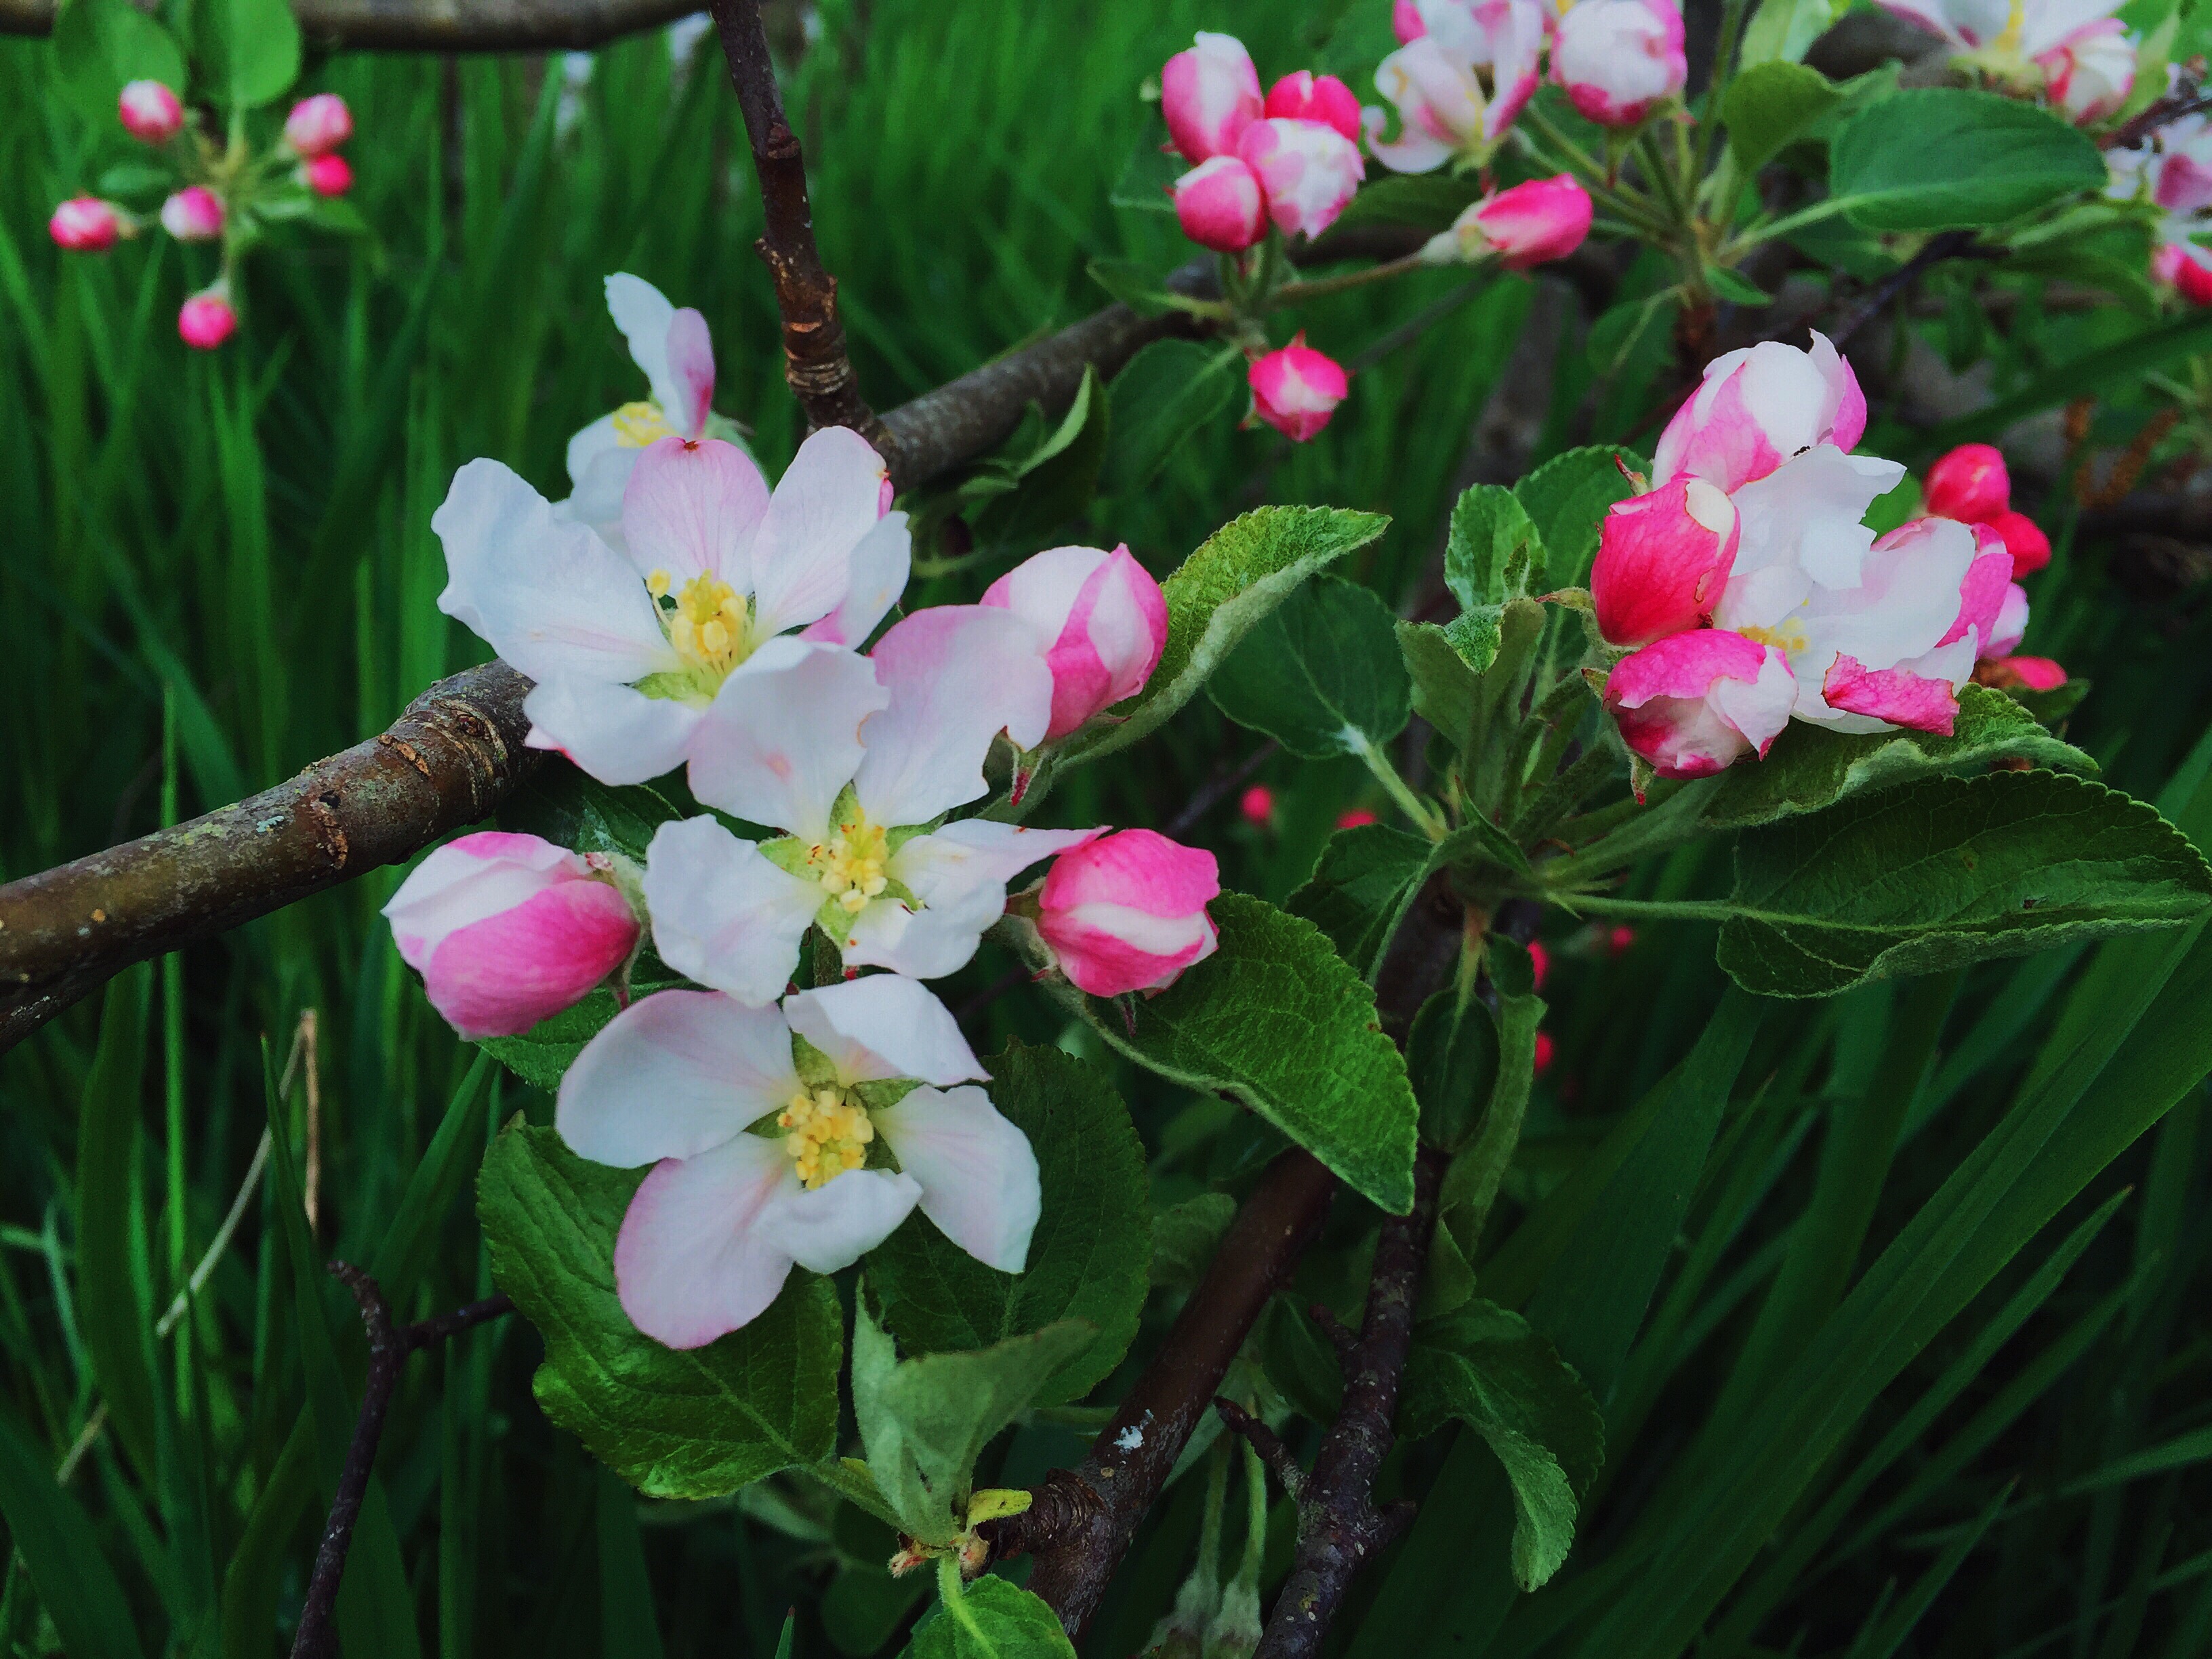
blossom, plant, flower, petal, botany, flora, wildflower, flowering plant, land plant